Fukōda Station

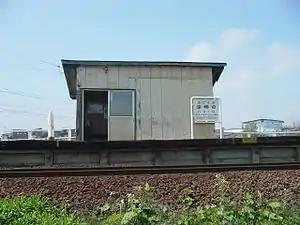
Fukōda Station in May 2007

is a railway station on the Tsugaru Railway Line in the town of Nakadomari, Aomori, Japan, operated by the private railway operator Tsugaru Railway Company.